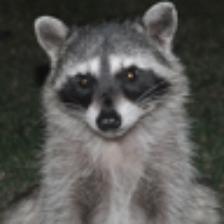
Label: NonHuman